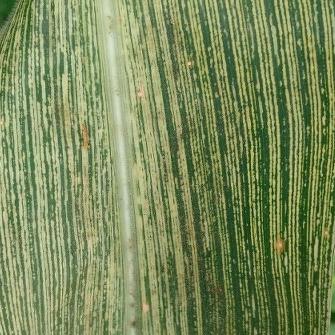
Crop: Maize
Condition: stripe-d